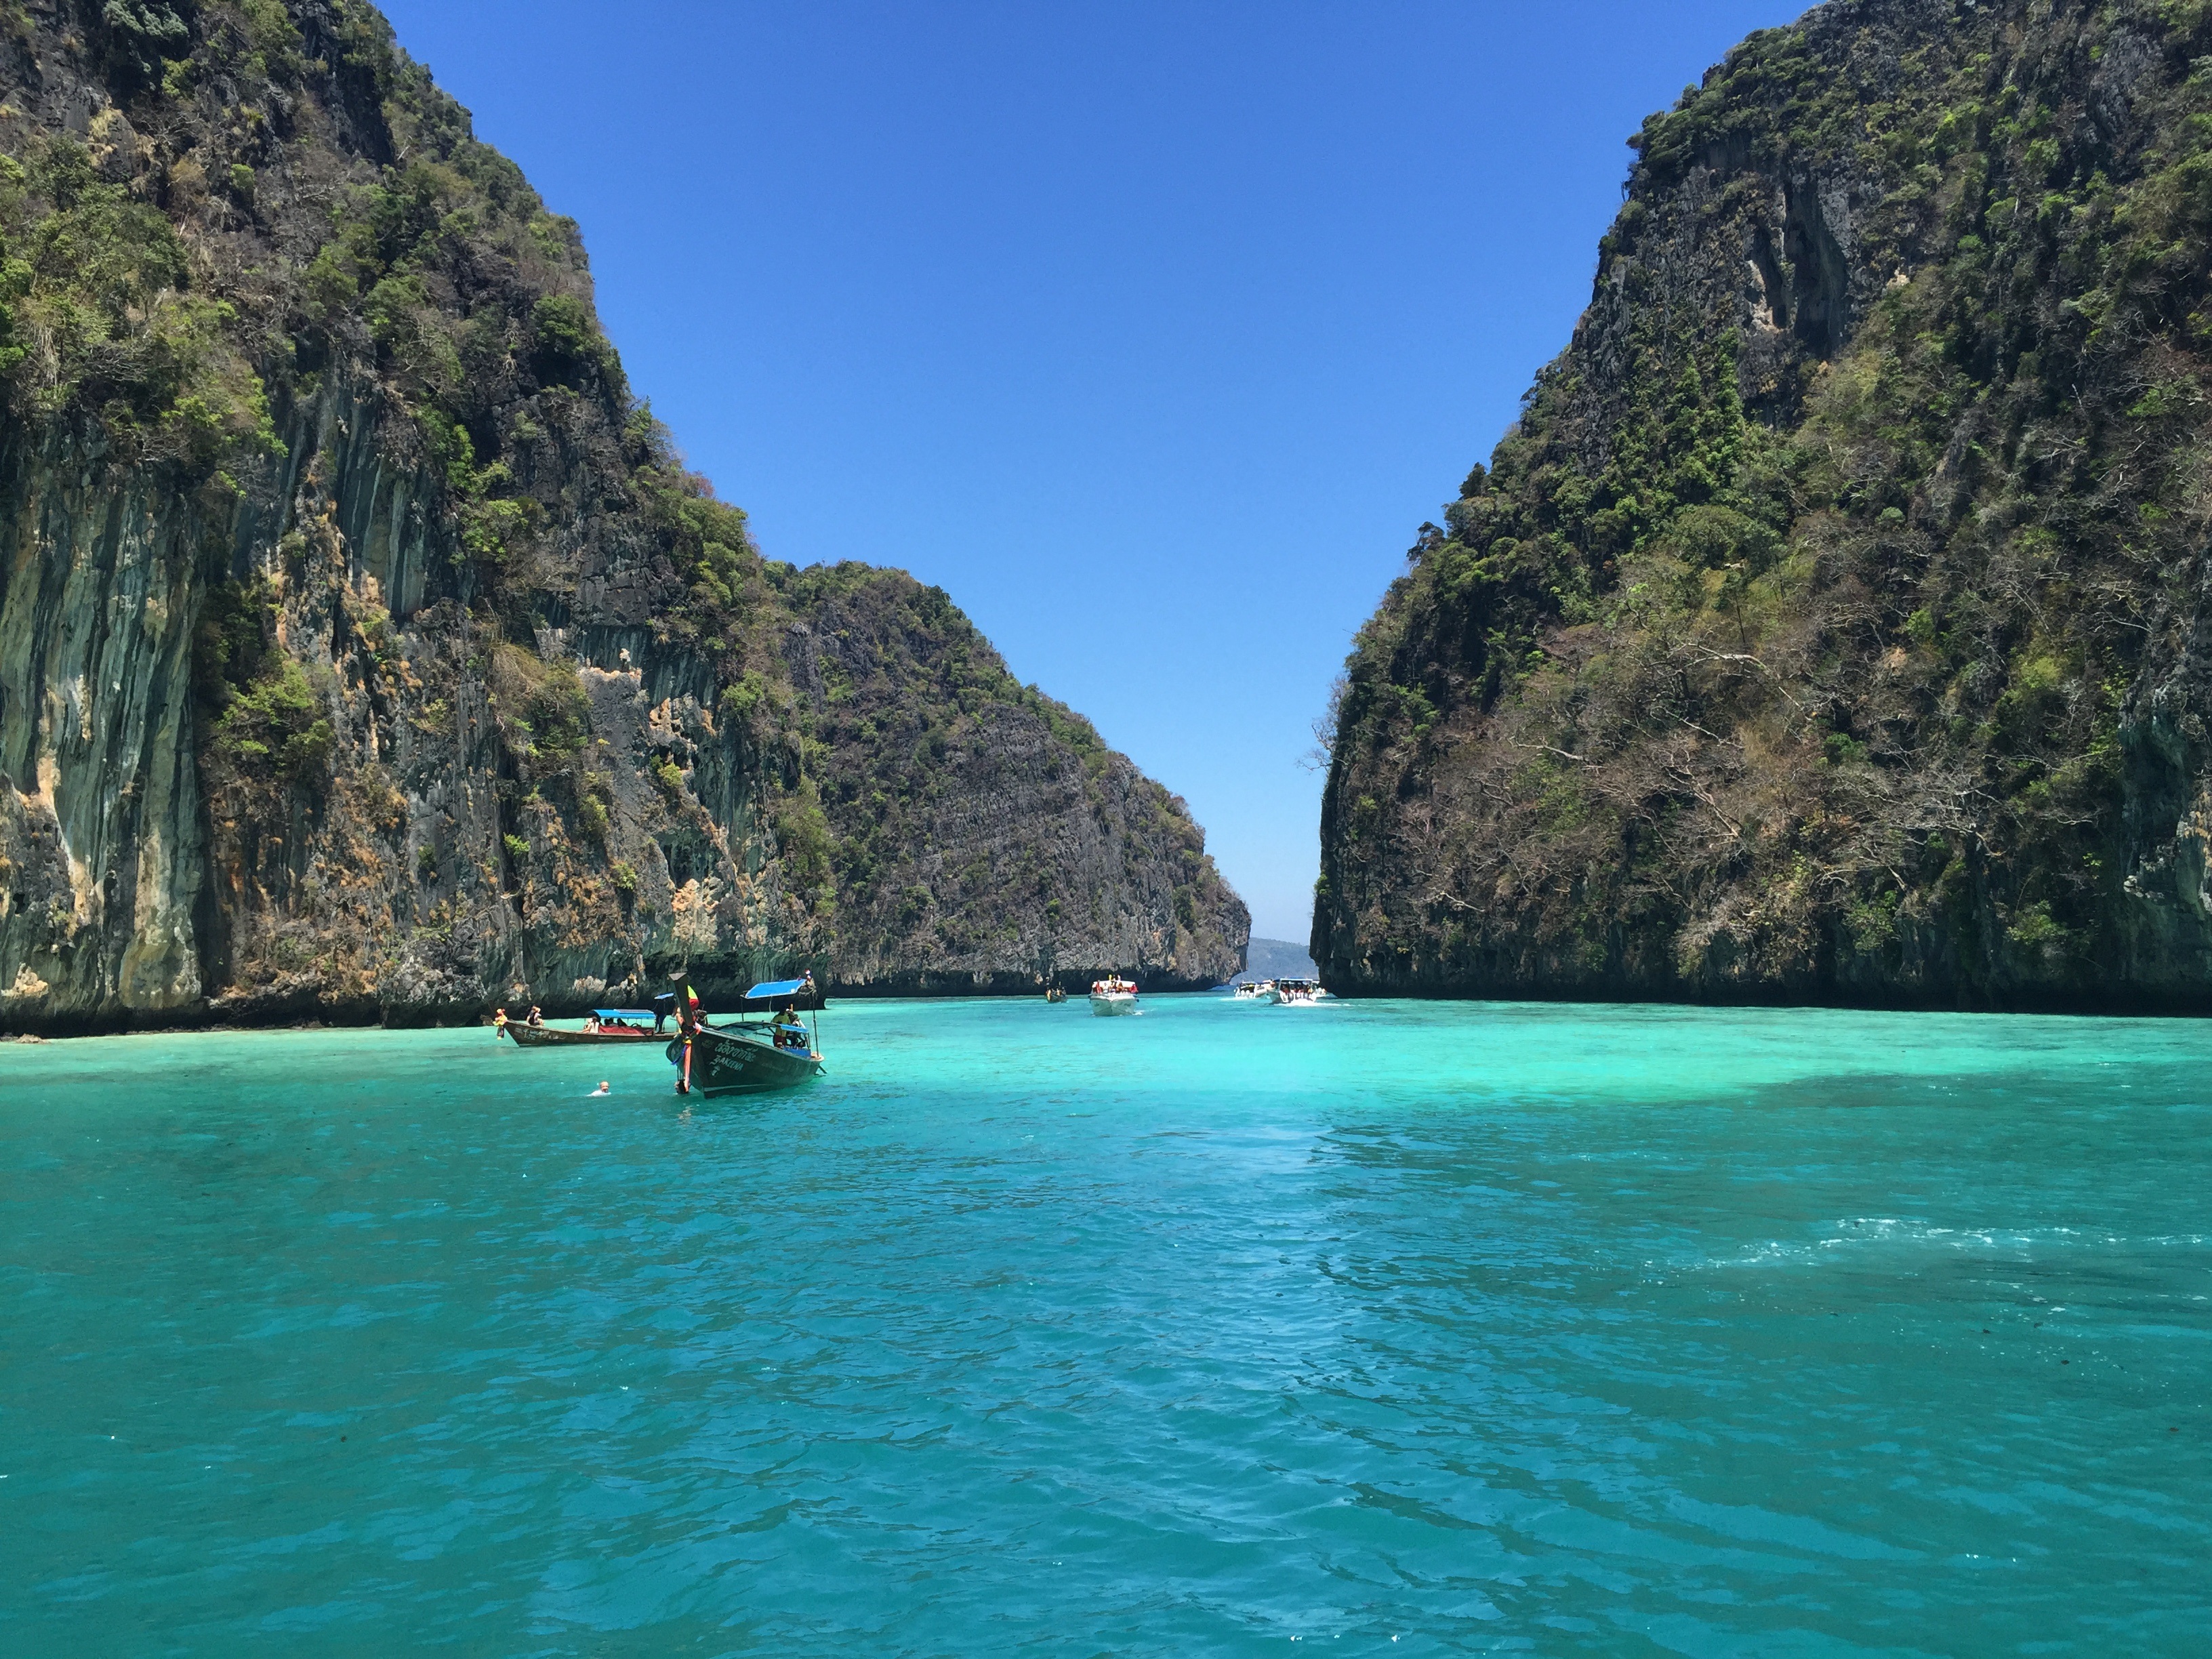
beach, sea, coast, water, ocean, vacation, cliff, cove, vehicle, lagoon, bay, island, fjord, terrain, thailand, cape, islet, landform, geographical feature